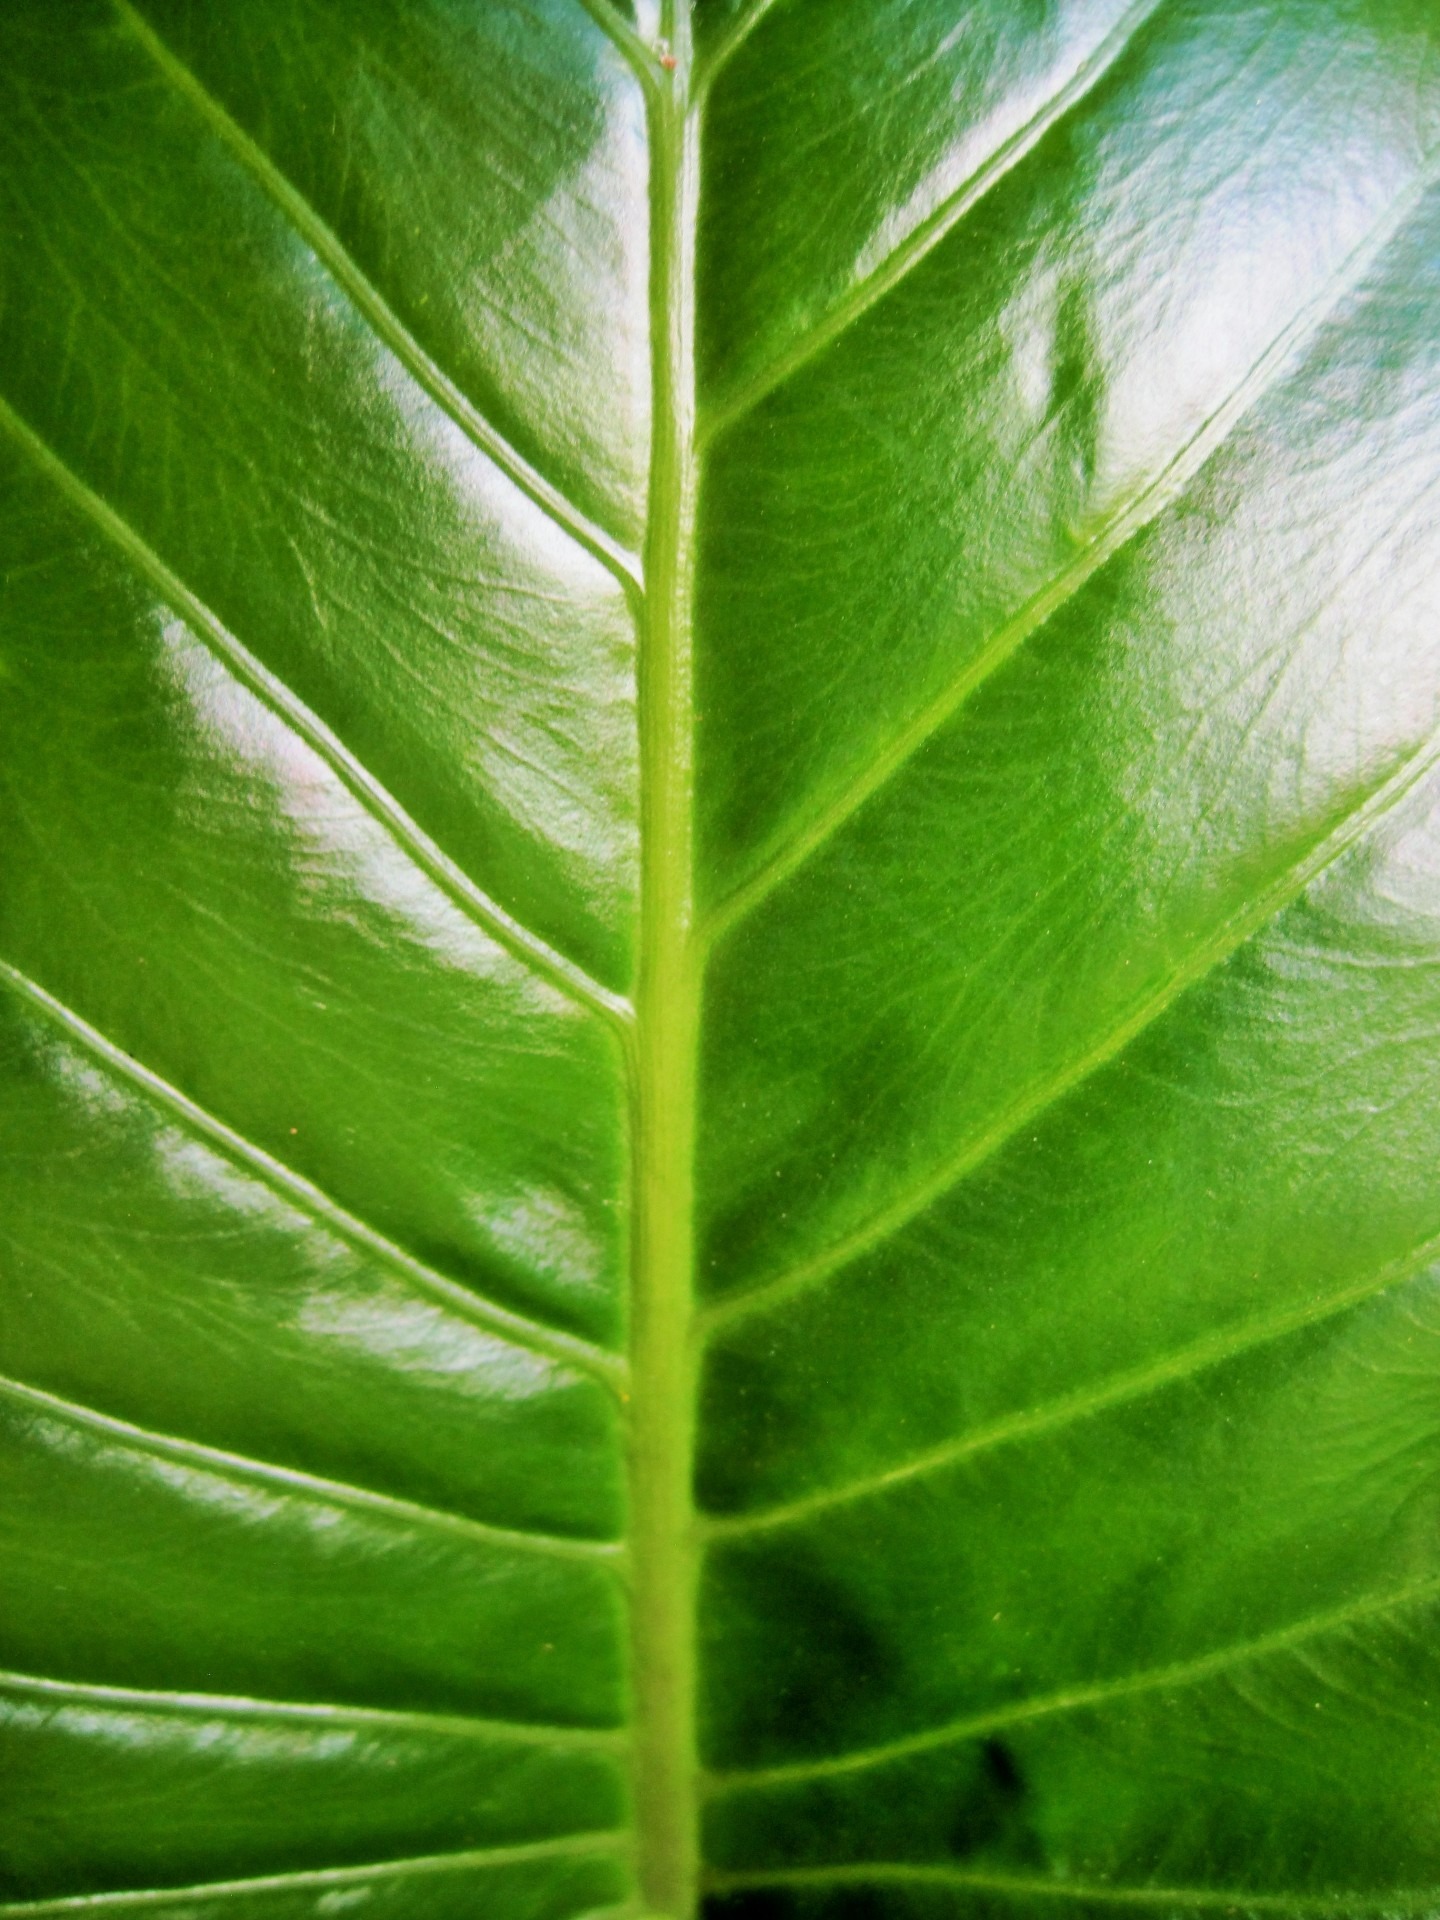
tree, grass, plant, leaf, flower, environment, foliage, green, herb, natural, botany, agriculture, flora, botanical, close up, outdoors, vegetation, large, horticulture, shiny, organic, macro photography, plant stem, land plant, veined